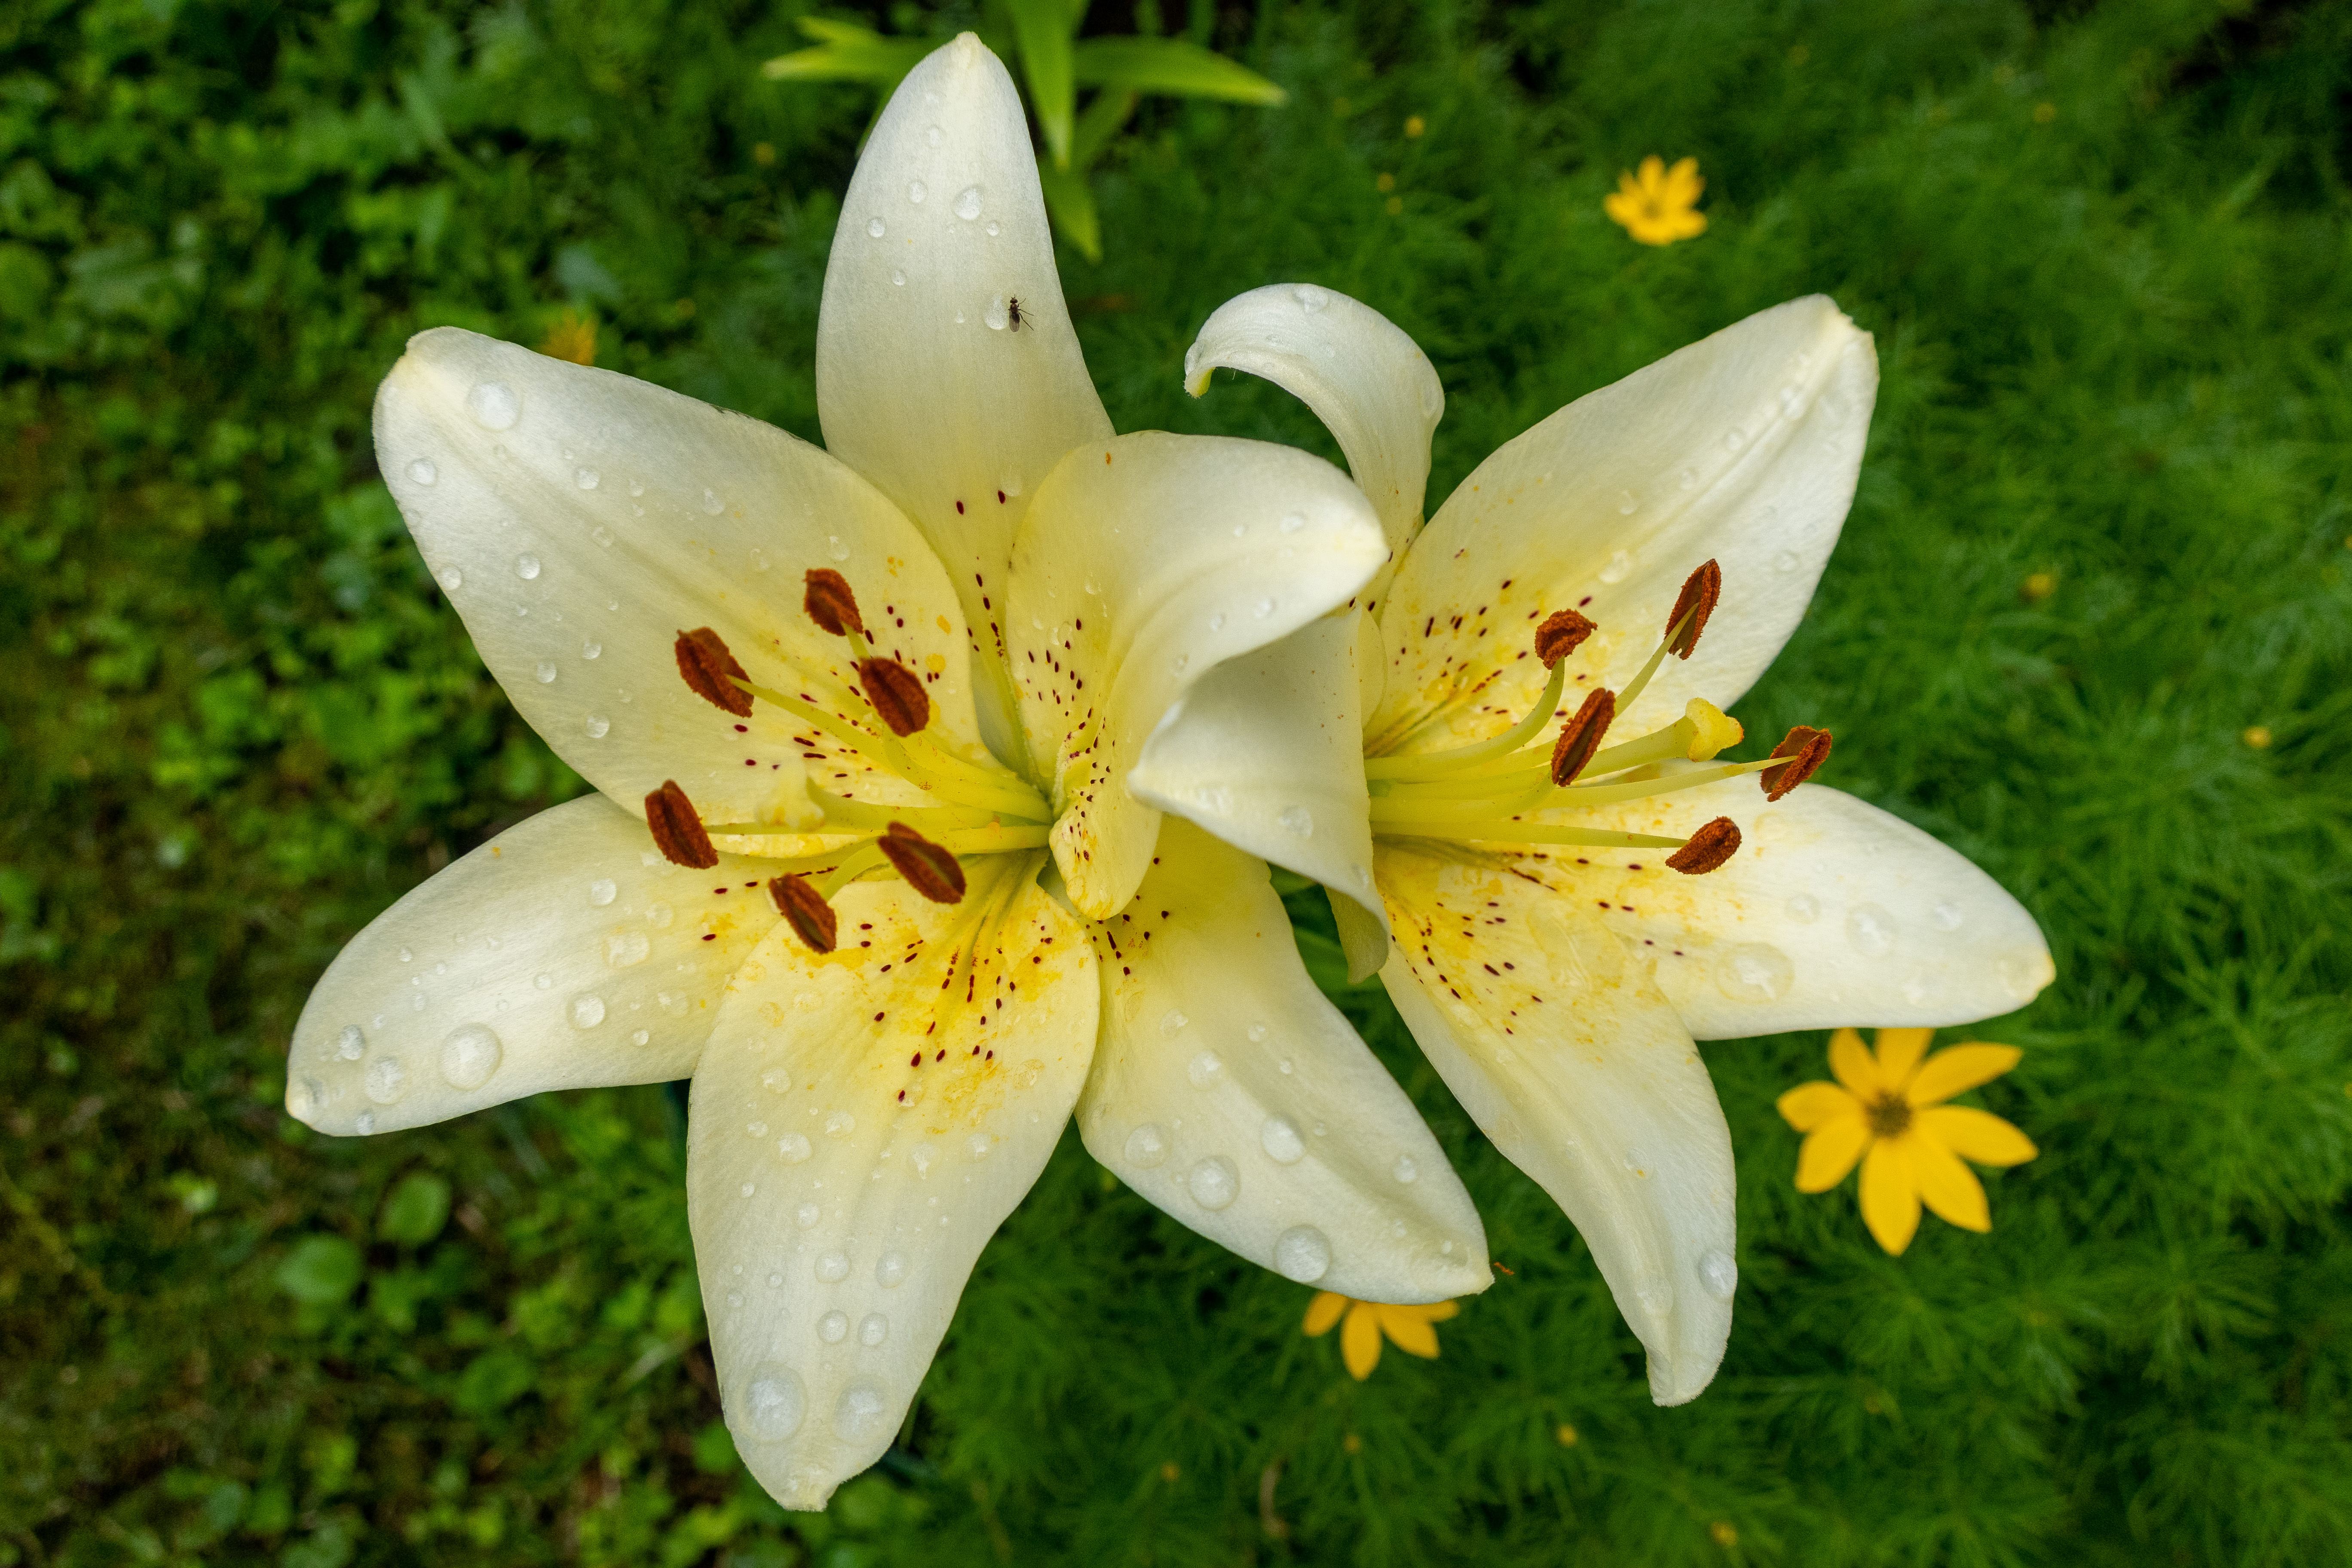
flowers, petals, nature, colorful, flower, flower garden, smell, living, happiness, summer, bloom, plants, garden, village, rural area, plant, petal, terrestrial plant, yellow, grass, Lily order, close up, pollen, herbaceous plant, flowering plant, metal, tiger lily, stargazer lily, monocotyledon, lily family, wildflower, plant stem, lily, Pedicel